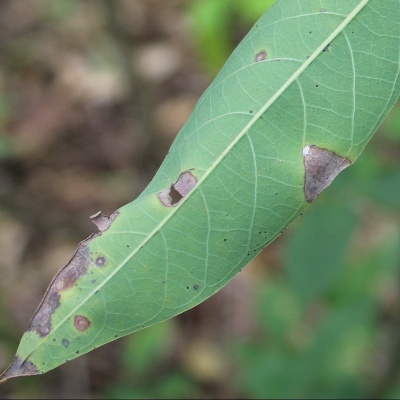
Crop: Cassava
Condition: brown spot